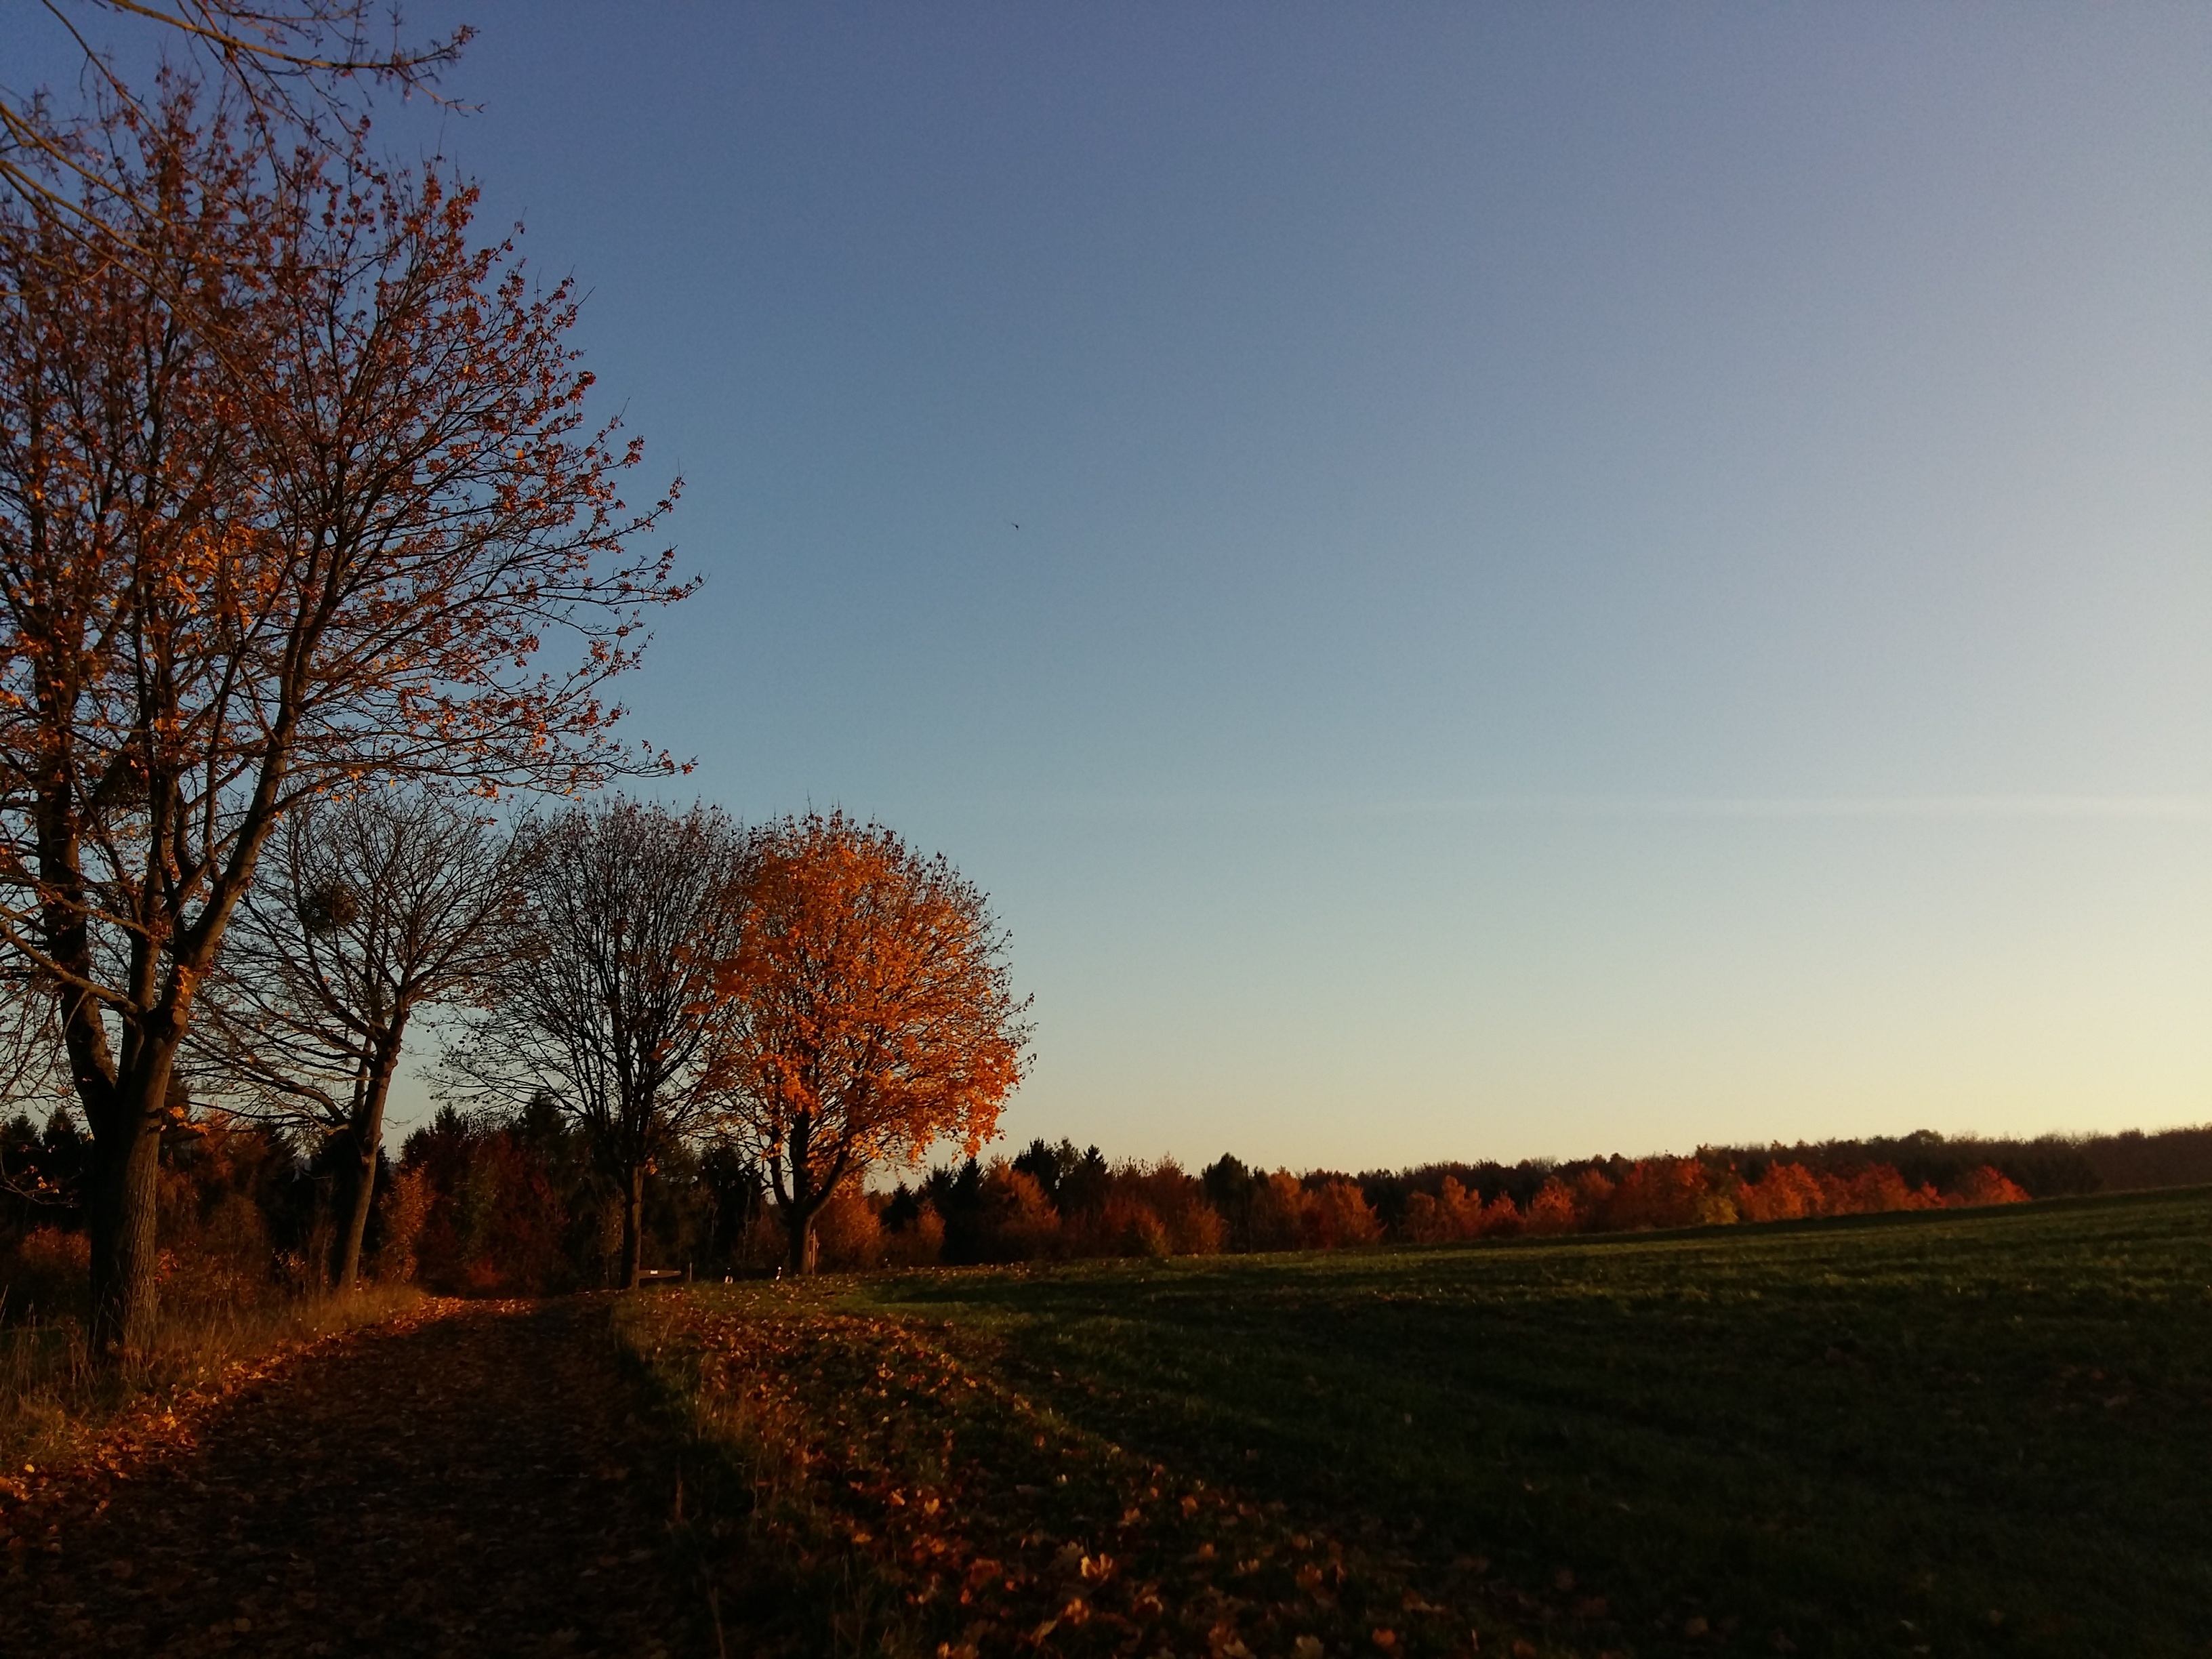
landscape, tree, nature, horizon, cloud, plant, sky, sunrise, sunset, field, prairie, sunlight, morning, leaf, hill, dawn, atmosphere, dusk, evening, autumn, rest, colorful, season, autumn mood, leaves, seasons, germany, wide, november, october, mood, fall color, golden autumn, gorgeous, rural area, dream day, autumn light, indian summer, farbrausch, westerwald, atmospheric phenomenon, woody plant